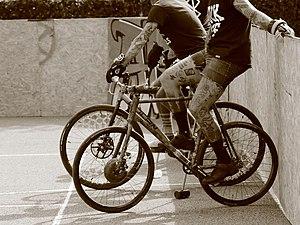
Vélo et Equipements de Hardcourt Bike Polo
Le hardcourt bike polo est une variante du vélo polo traditionnel, dans laquelle deux équipes s'affrontent sur une surface dure, dans un espace rectangulaire fermé, avec deux cages de part et d'autre du terrain.